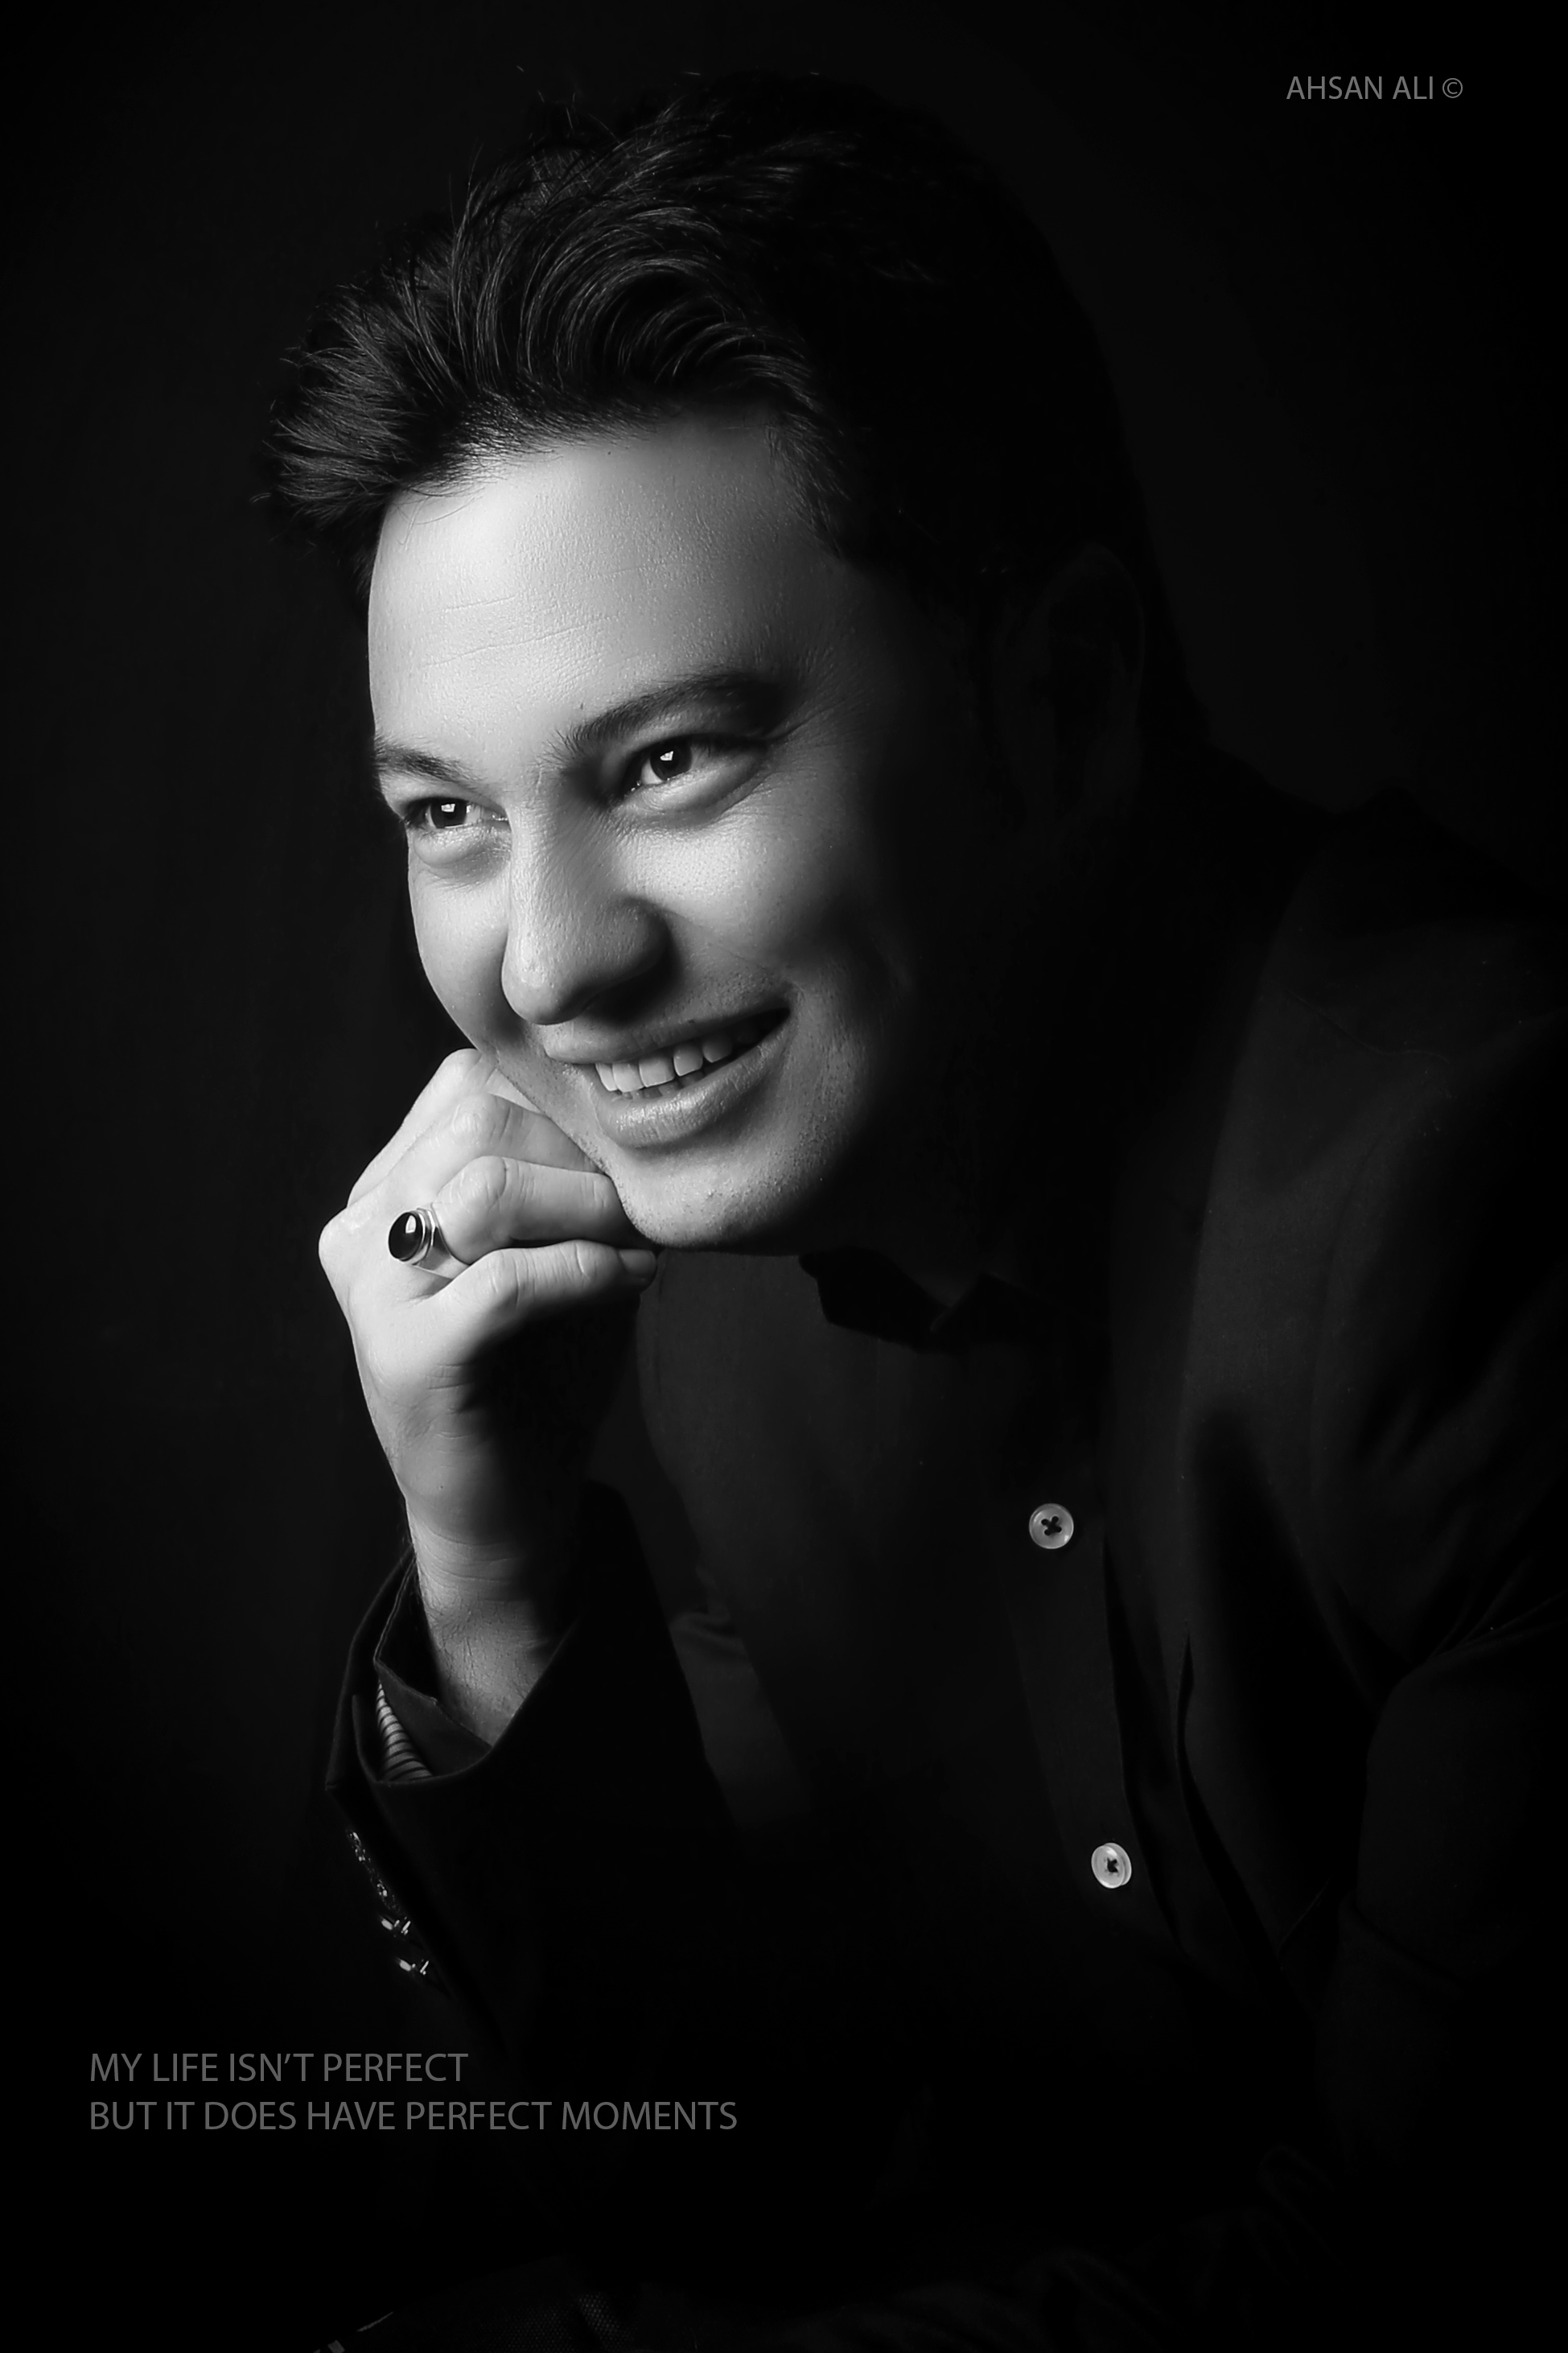
modeling, man modeling, black, white, face, photograph, beauty, person, black and white, monochrome photography, photography, model, lady, photo shoot, girl, smile, chin, portrait, darkness, monochrome, black hair, gentleman, portrait photography, flash photography, film noir, computer wallpaper